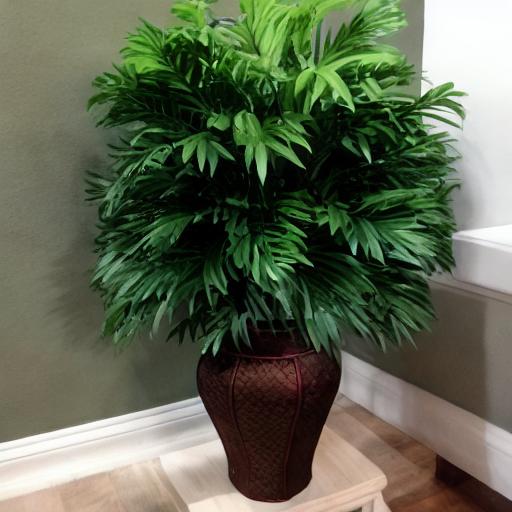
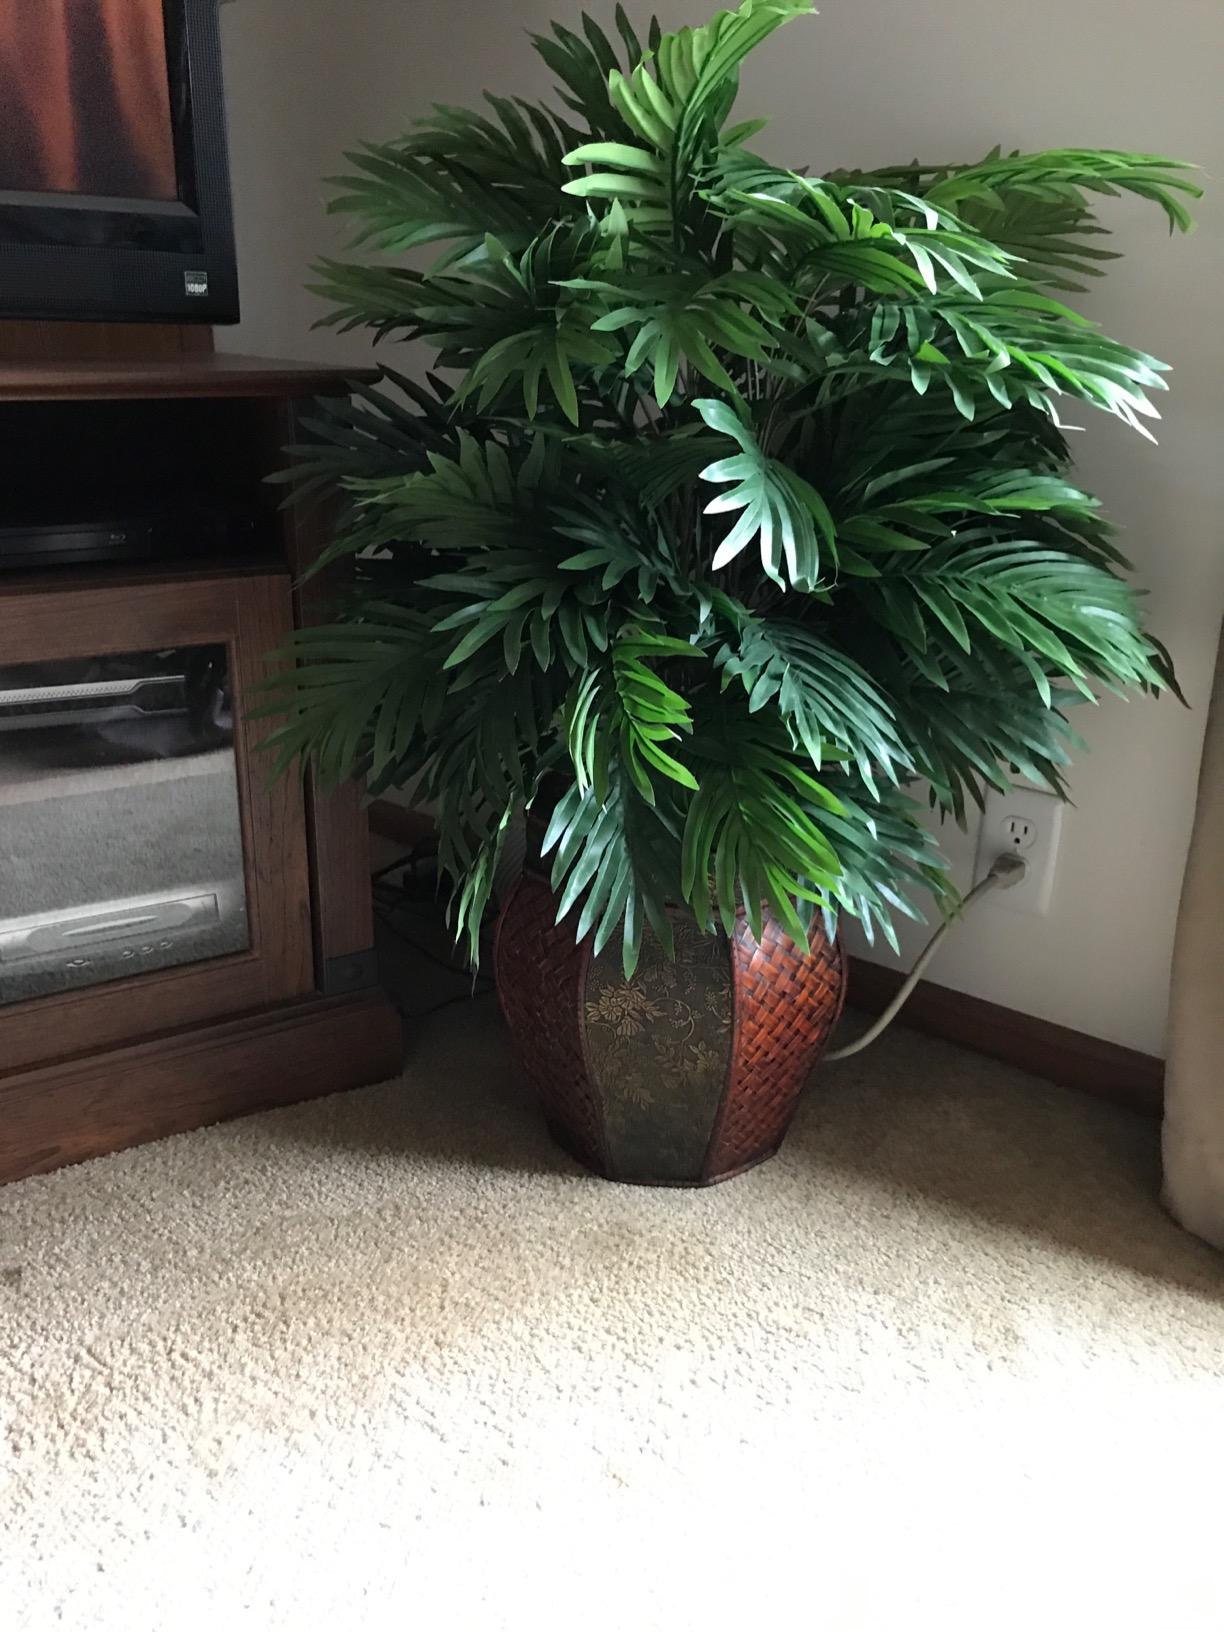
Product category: vase
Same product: no